History of Asmara

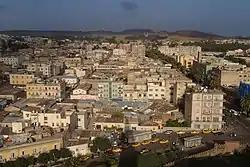
Asmara (2005)

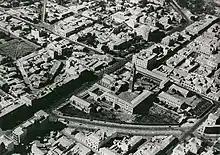

Asmara, the capital of Eritrea, first rose to prominence in medieval and post-medieval times. Though it had long overshadowed by nearby Debarwa, the residence of the "Bahr Negash" or the governor of the coastal province, it still existed as a major settlement for over half a millennium and enjoyed some importance as it stood on the trade route to Massawa. During the 20th century it was a staging ground for Italian initiatives in East Africa, collateral of Britain's colonial politics, and the subject of the expansion of Ethiopia until 1993, when the sovereign state of Eritrea was established. Despite the passage of over seventy years, the city (apart from a large group of buildings of avant-garde design) has remained mostly unchanged in structural design, likely influenced by its position as a UNESCO World Heritage Site.